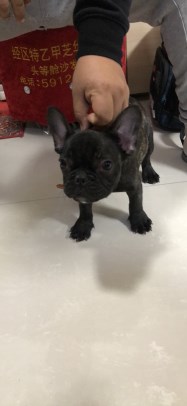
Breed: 1121-n000002-French_bulldog